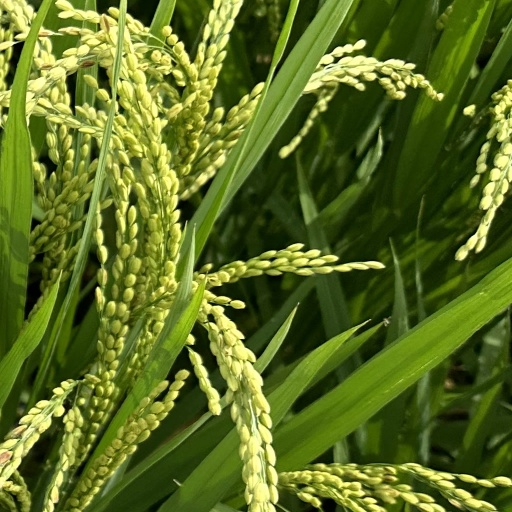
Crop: rice